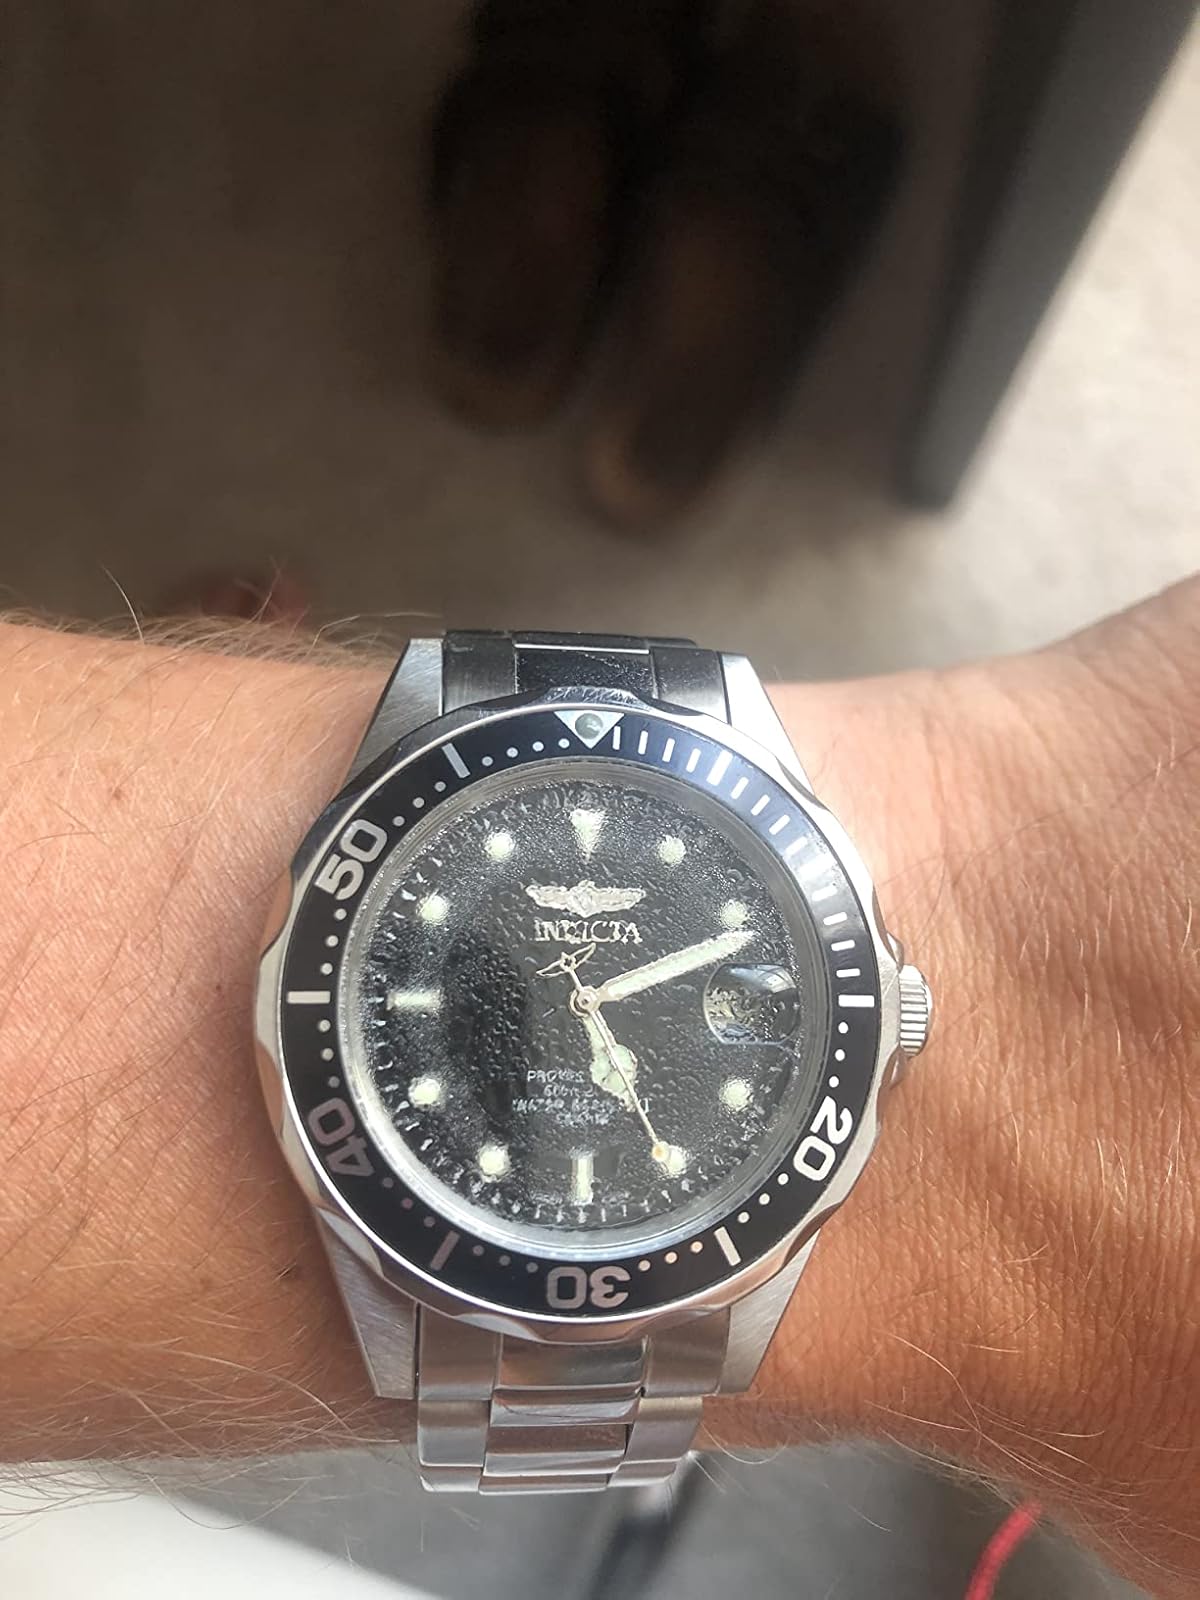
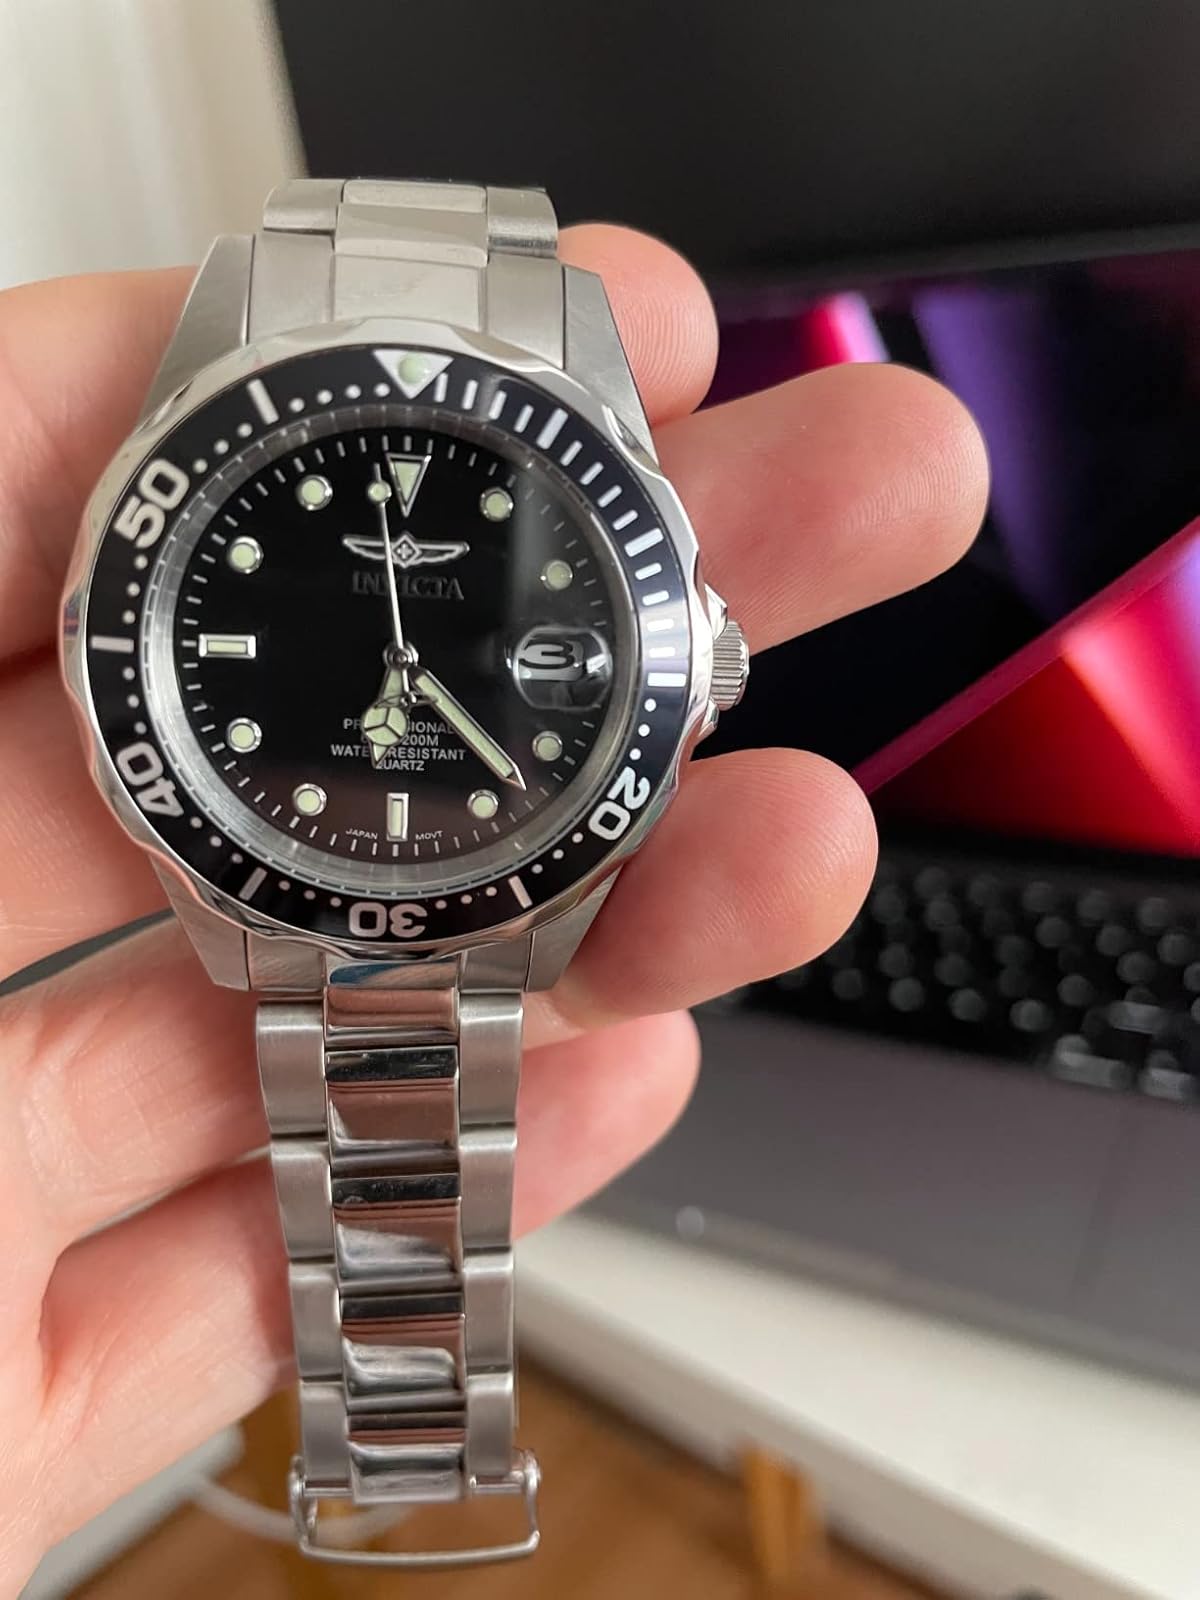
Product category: accessories_watch
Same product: yes